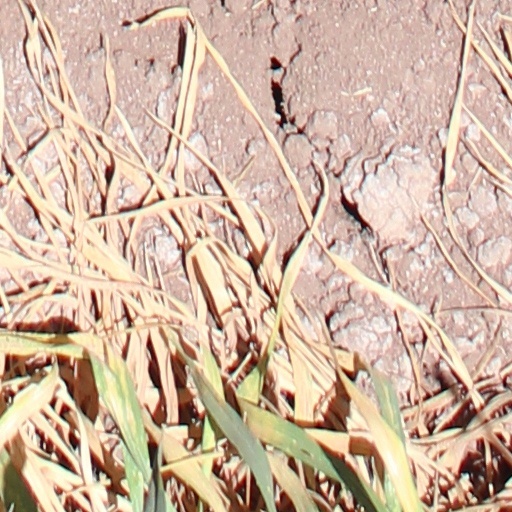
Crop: wheat